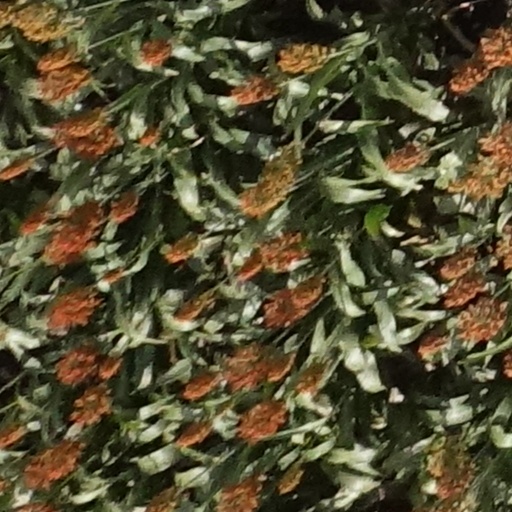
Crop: sorghum